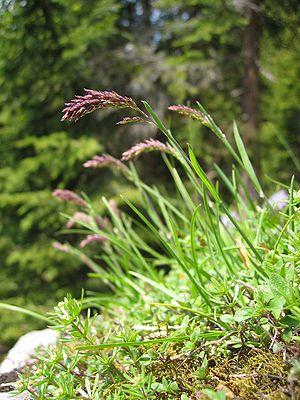
Le pâturin des Alpes est une petite plante herbacée vivace de la famille des Poaceae. Sa présence est circumpolaire en Eurasie et en Amérique du Nord.
Cette liste de Tracheophyta de Bosnie-Herzégovine, ainsi que d’espèces introduites est un aperçu incomplet d’espèces de mousses, de fougères, de gymnospermes et d’angiospermes citées dans la littérature disponible en langues bosniaque, croate, serbe et serbo-croate. Cet aperçu n’inclue pas des espèces cultivées ni celles occasionnellement introduites.